ArtChronika

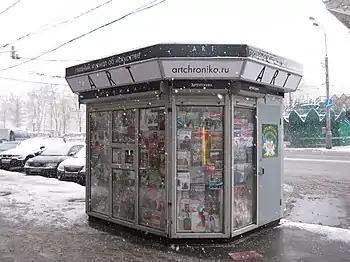
Kiosk "Artchronika" on Pushkinskaya Square in Moscow, January 2012

At the beginning of 2002, ООО "ArtChronika" was transformed into Art Chronicle ЗАО "ArtChronika", where Vyacheslav Terpugov was appointed director. Since then, the "ArtChronika" magazine has been published only in Russian with a summary of articles in English at the end of each issue. The title of the magazine on the cover is written in Russian - "АртХроника". The editorial board of the magazine was created, consisting of: , Evgeny Zyablov, , Nikolay Molok, Alexander Sysoenko. Nikolay Molok was appointed editor-in-chief. During this period, the magazine was carried out with the support of the Ministry of Culture of Russia and it a joint project of ЗАО "ArtChronika" and the State Exhibition Center ROSIZO.